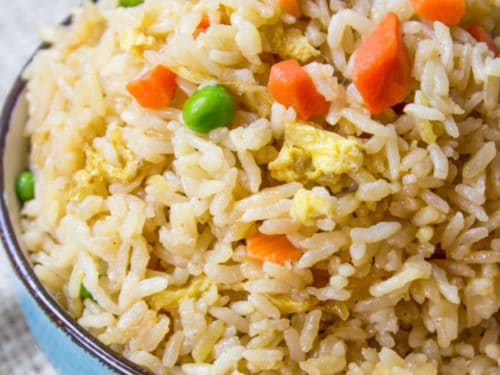
Dish: fried_rice